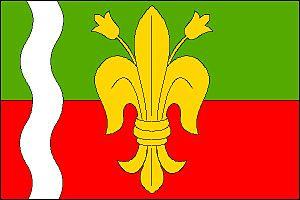
Tuhaň est une commune du district de Mělník, dans la région de Bohême-Centrale, en République tchèque. Sa population s'élevait à 777 habitants en 2020.